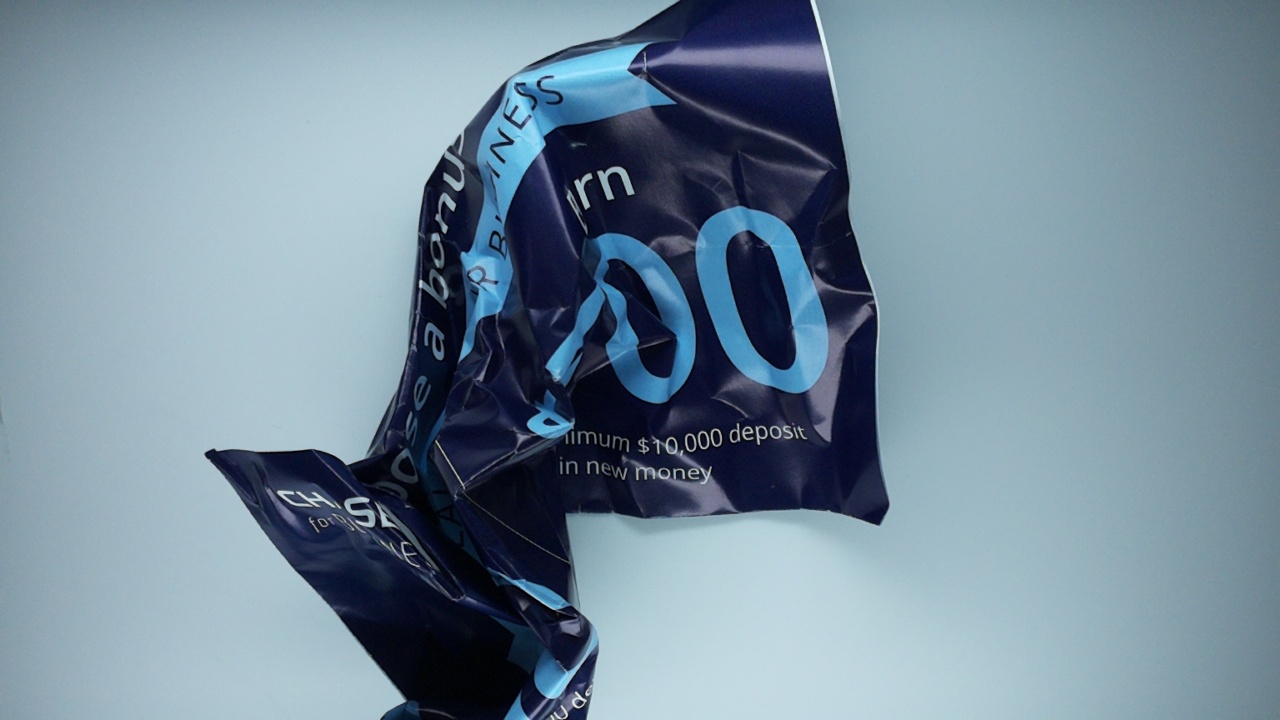
Label: recycle